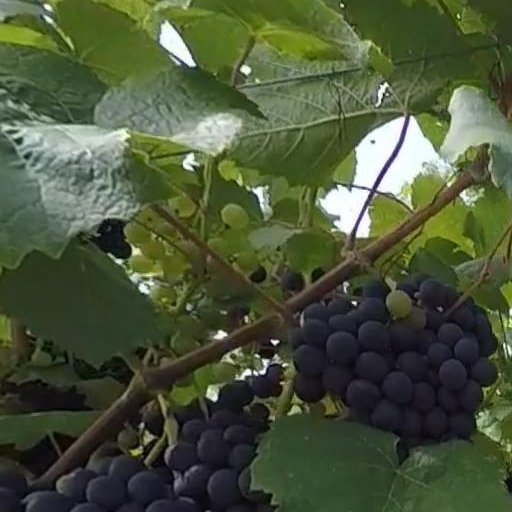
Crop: grape